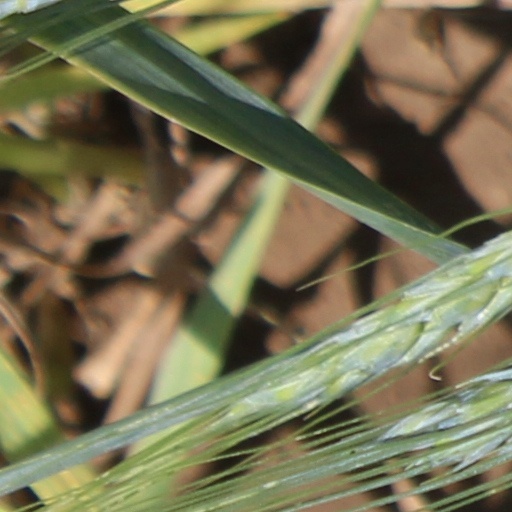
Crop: wheat